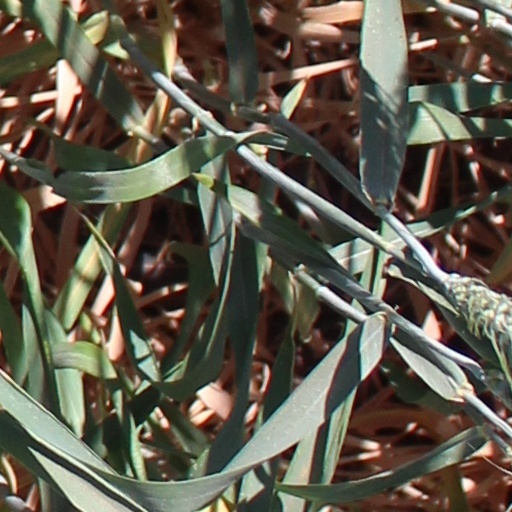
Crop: wheat